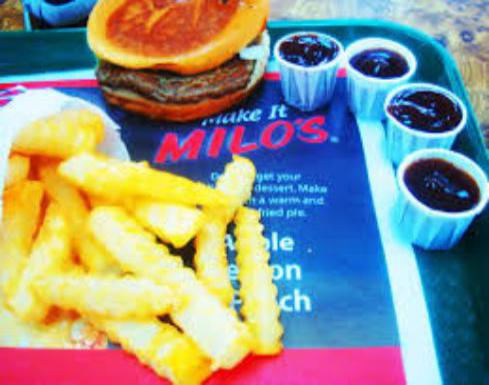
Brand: milo's hamburgers
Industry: Food